United States invasion of Grenada

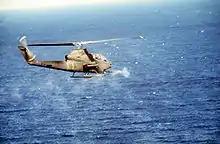
A U.S. Army AH-1S Cobra attack helicopter opens fire on an enemy position.

U.S. Special Operations Forces were deployed to Grenada beginning on 23 October, before the 25 October invasion. Navy SEALs from SEAL Team 6 and Air Force combat controllers were air-dropped at sea to perform a reconnaissance mission on Point Salines. The helicopter drop went wrong; four SEALs were lost at sea and their bodies never recovered, causing most people to suspect they had drowned. The four SEALs were Machinist Mate 1st Class Kenneth J. Butcher, Quartermaster 1st Class Kevin E. Lundberg, Hull Technician 1st Class Stephen L. Morris, and Senior Chief Engineman Robert R. Schamberger. In an interview conducted by Bill Salisbury and published on 4 October 1990, Kenneth Butcher's widow claimed that she had gone to Grenada hoping that her husband had survived. She said, "There was this fisherman who said he saw four guys in wetsuits come out of the water, and then two days later he saw four bodies being thrown into the water. So we would like to think they made it, 'cause there was a boat smashed up on the beach. We would like to think the four of them got in that boat, made it to shore, got someplace, and were captured. And they're, you know, gonna come back." The SEAL and Air Force survivors continued their mission, but their boats flooded while evading a patrol boat, causing the mission to be aborted. Another SEAL mission on 24 October was also unsuccessful, due to harsh weather, resulting in little intelligence being gathered in advance of the impending intervention.